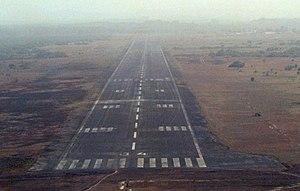
La télédétection par laser ou lidar, acronyme de l'expression en langue anglaise « light detection and ranging » ou « laser detection and ranging », est une technique de mesure à distance fondée sur l'analyse des propriétés d'un faisceau de lumière renvoyé vers son émetteur.